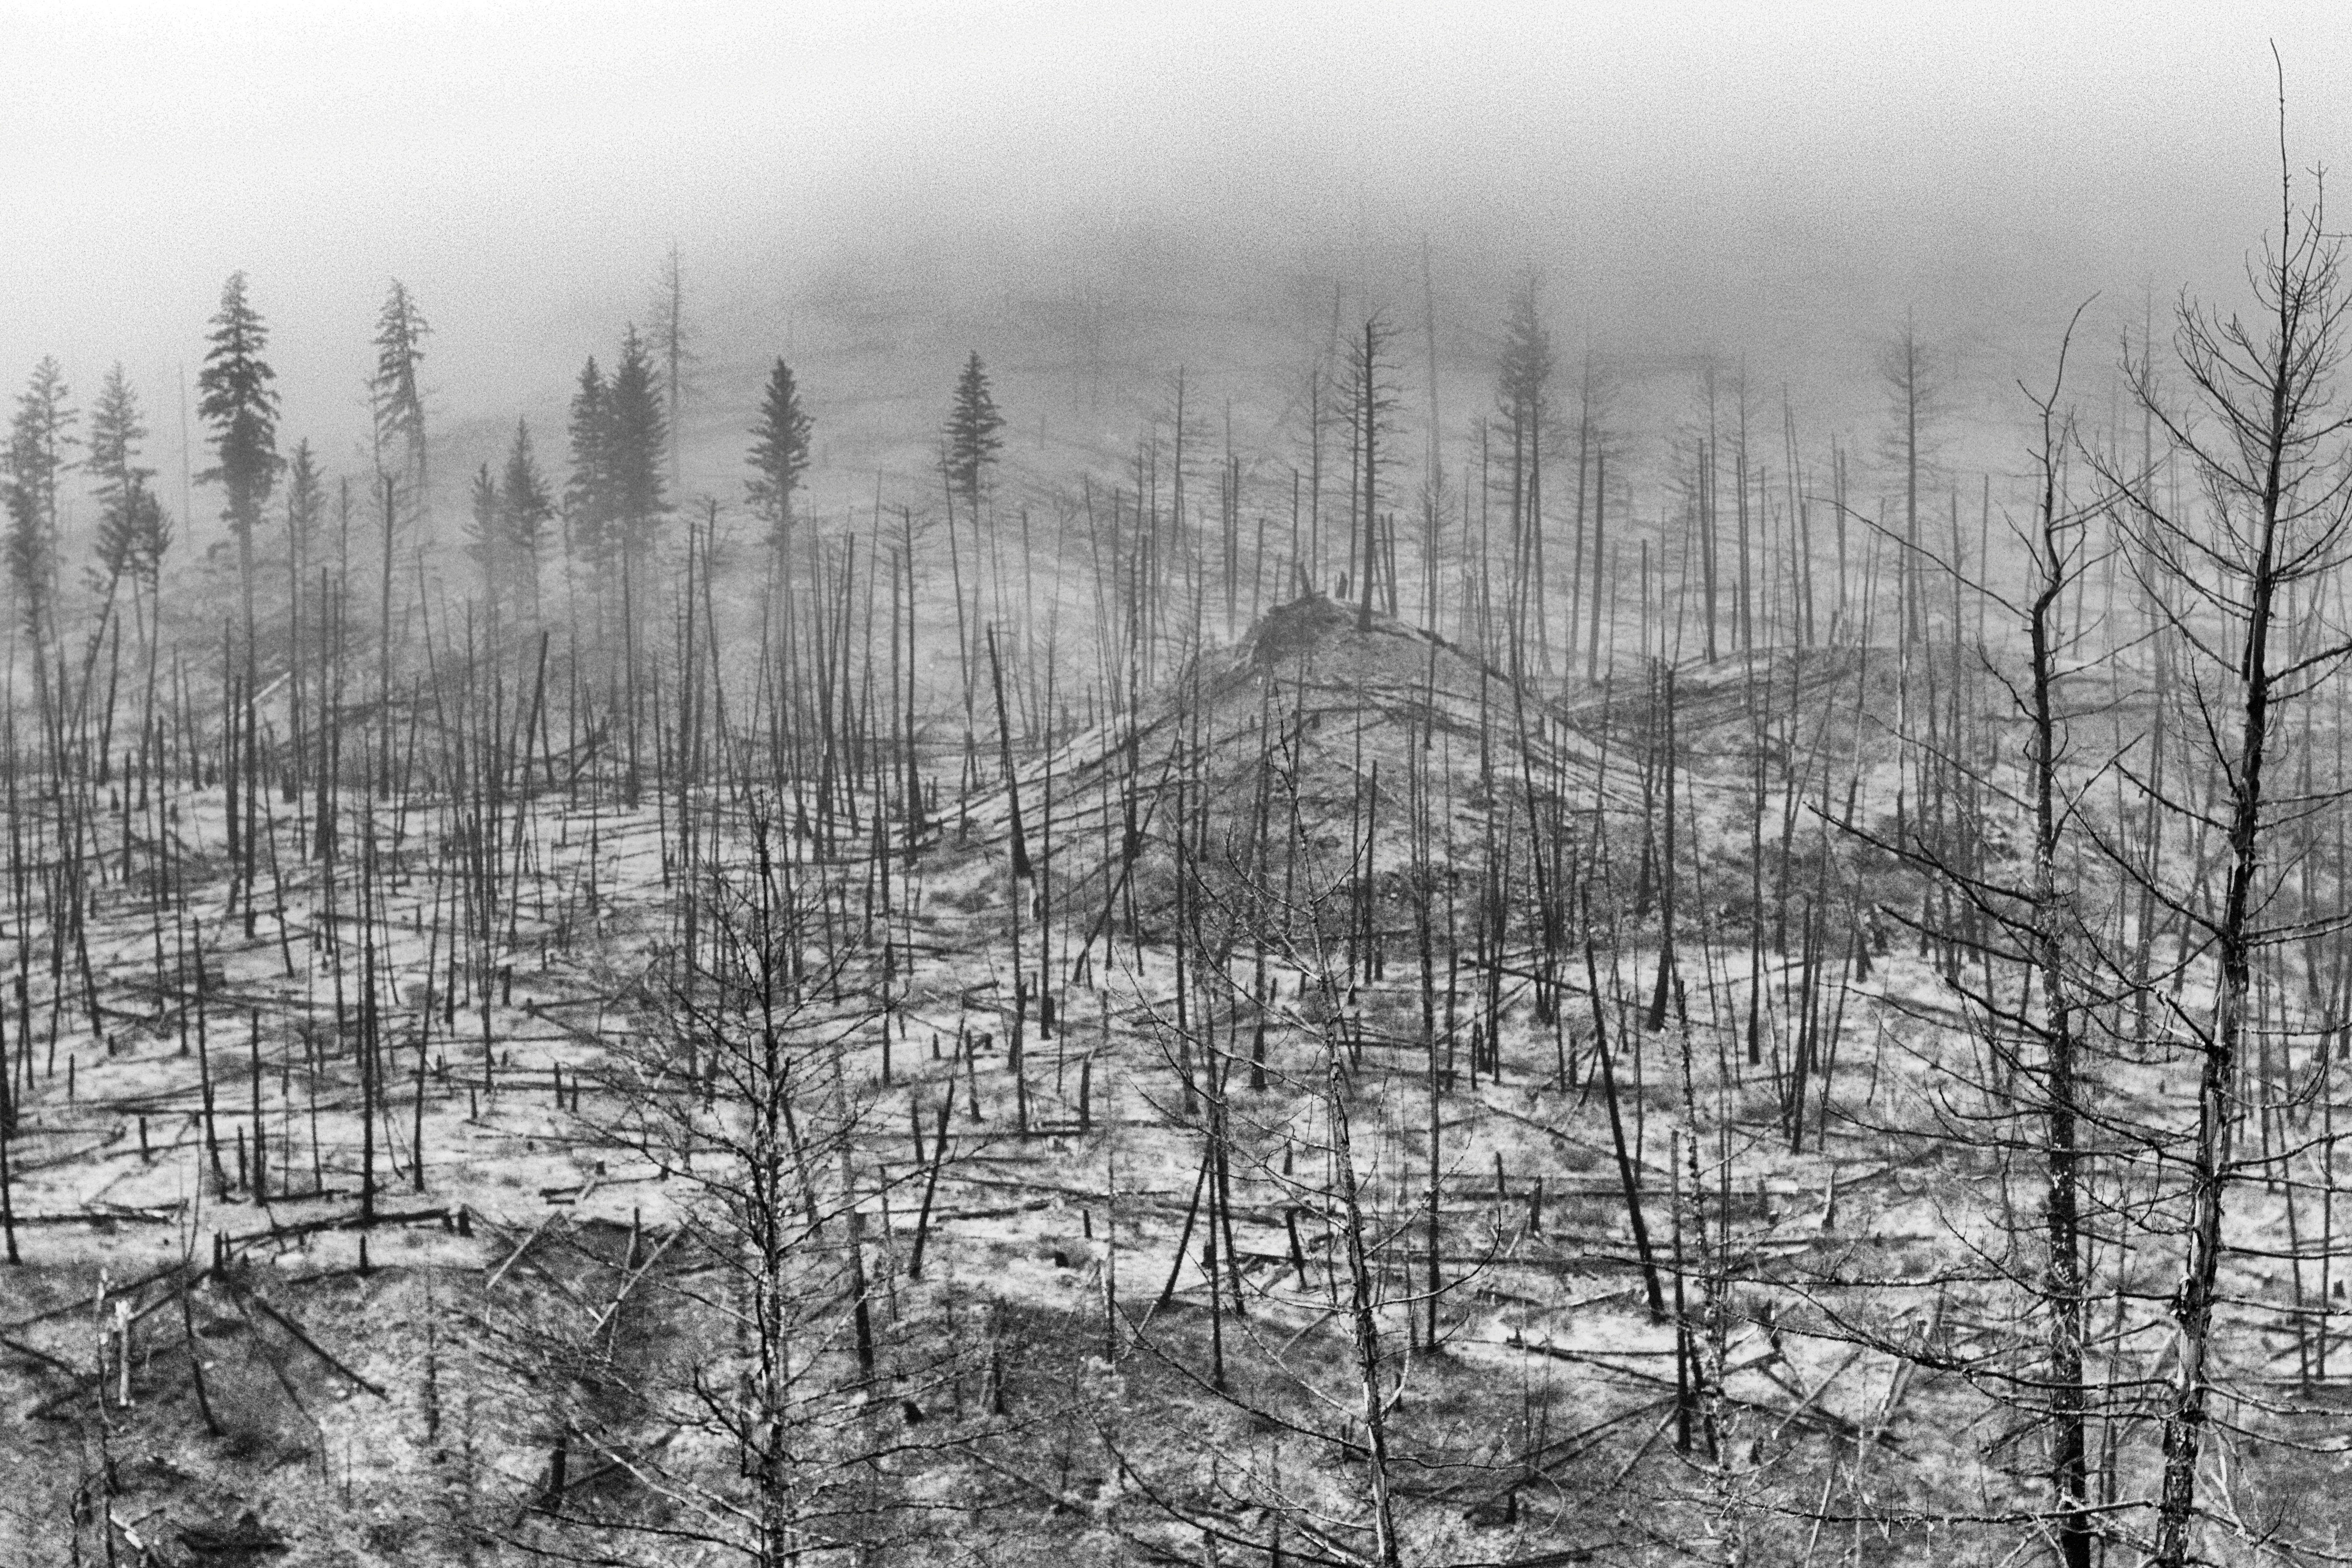
tree, forest, snow, winter, black and white, monochrome, woodland, habitat, monochrome photography, natural environment, atmospheric phenomenon, woody plant